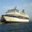
Label: ship